Look at Me (Geri Halliwell song)

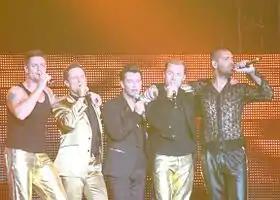
In the United Kingdom, Boyzone's ("pictured") "You Needed Me" prevented "Look at Me" from reaching number one

"Look at Me" was released the same week as Boyzone's "You Needed Me" in the United Kingdom. Though more transactions were made of Halliwell's single, two CD singles of "You Needed Me" were released in order for fans to purchase both and ensure that Boyzone made it to the number-one position. "Look at Me" entered the UK Singles Chart at number two, selling 140,000 copies in its first week; it was only 748 copies behind Boyzone's single. The single was eventually certified Gold by the British Phonographic Industry (BPI) on 11 June 1999, denoting shipments of 400,000 copies in the region. In May 2014, the Official Charts Company revealed that the song was Halliwell's fourth biggest selling solo single in the United Kingdom, with a total of 320,000 copies sold.